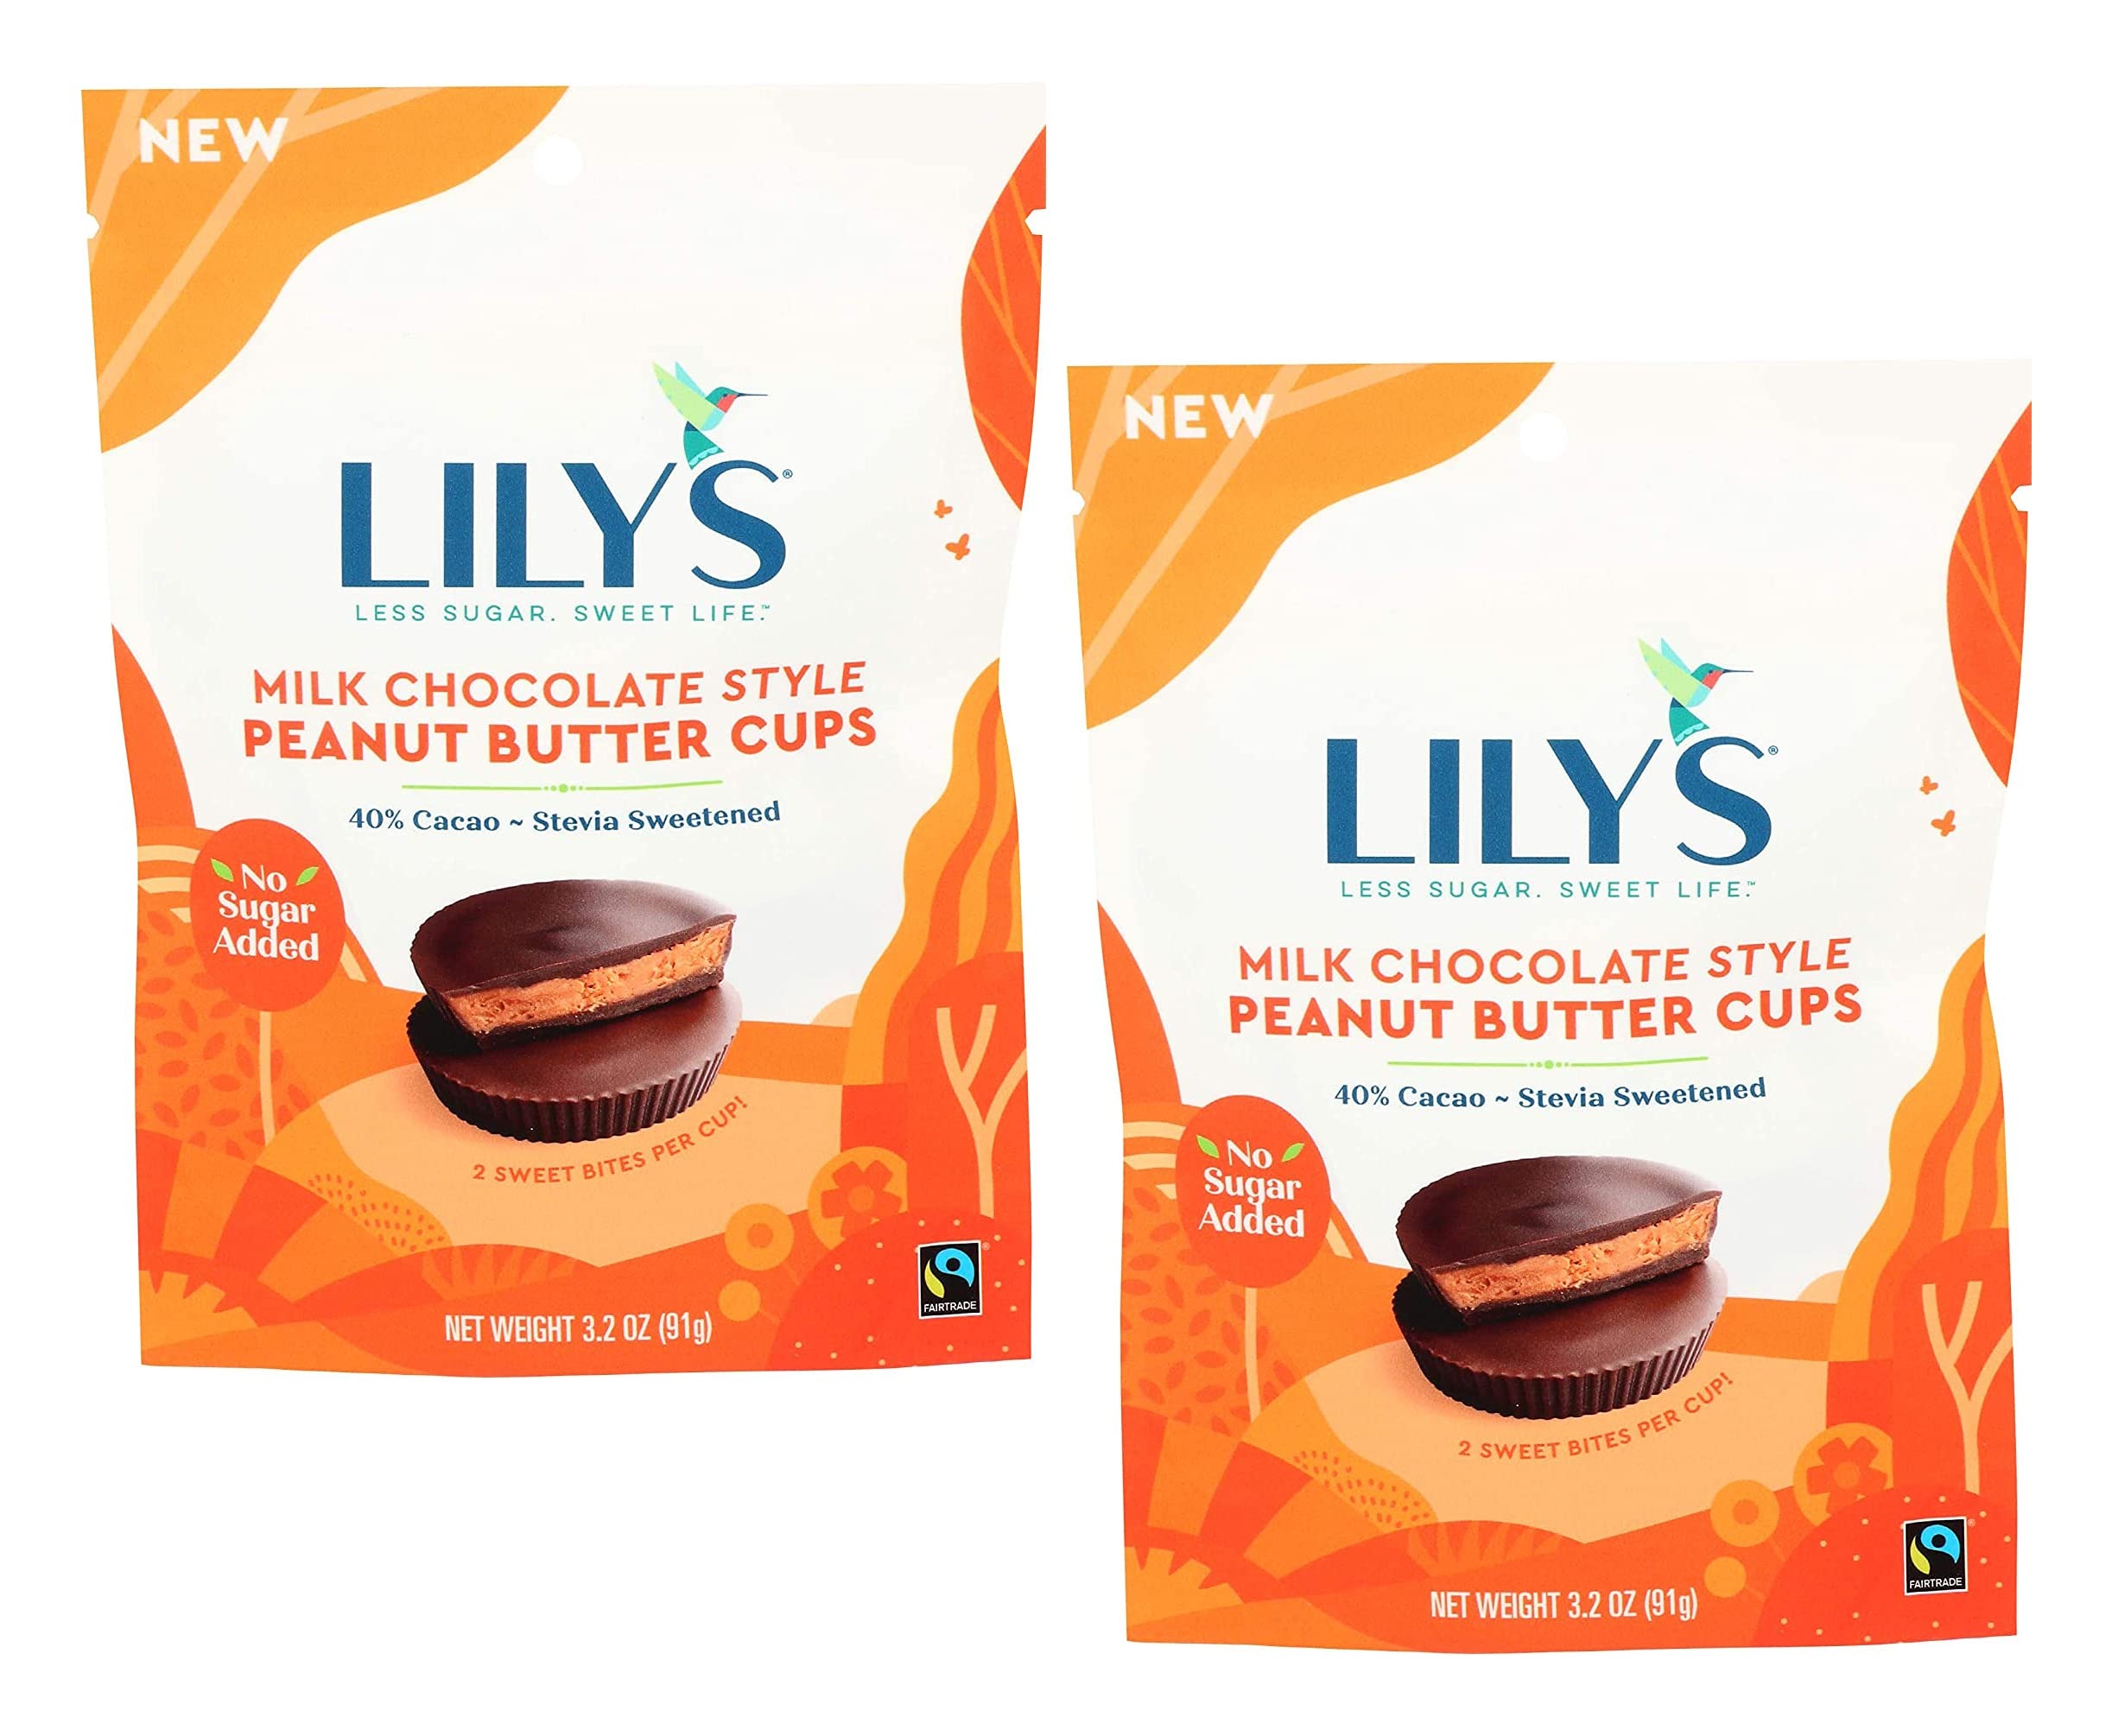
Item Name: Lilys Chocolate, Peanut Butter Cup Milk Chocolate Style, 3.2 Ounce - pack of 2
Product Description: 3
Value: 6.4
Unit: Ounce

Price: 20.595